James Clancy (politician)

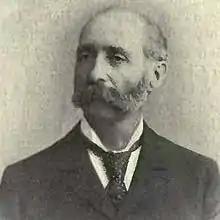

James Clancy (July 21, 1844 – January 10, 1921) was an Ontario farmer, businessman and political figure. He represented Kent West in the Legislative Assembly of Ontario from 1883 to 1894 and Bothwell in the House of Commons of Canada from 1896 to 1904 as a Conservative member.